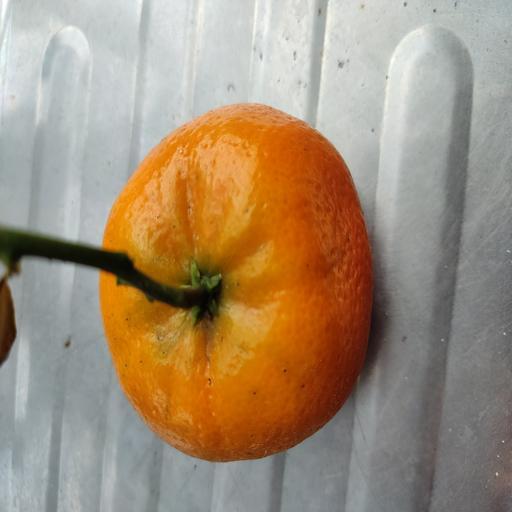
Crop type: Orange